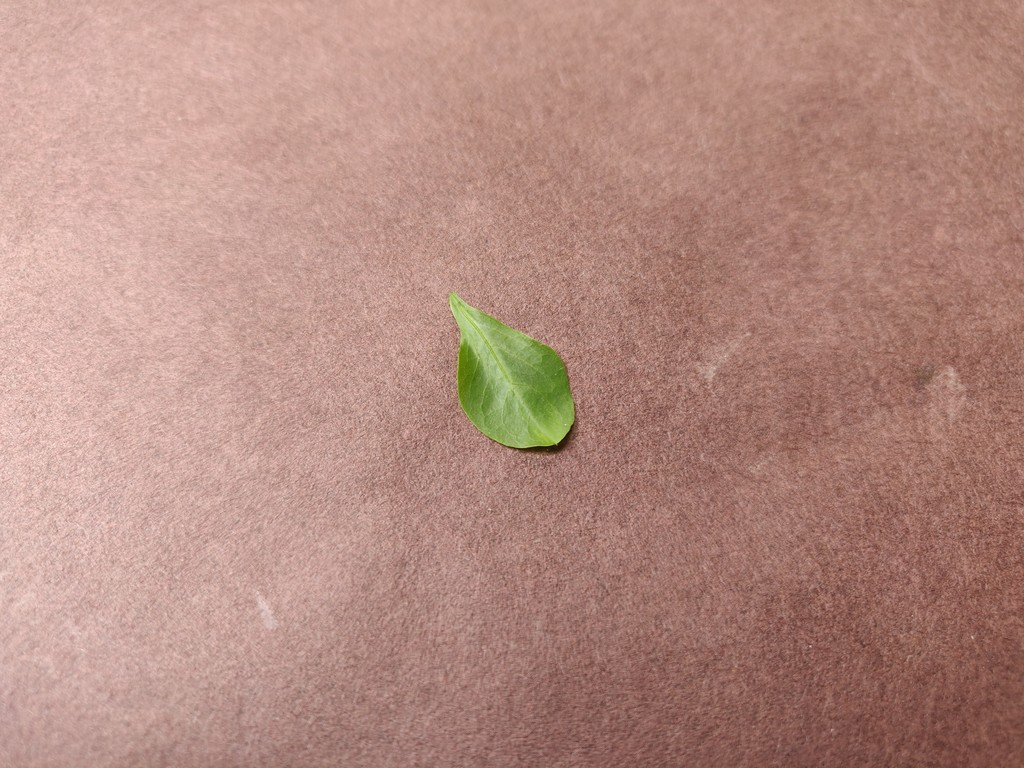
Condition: Healthy
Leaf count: single
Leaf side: front